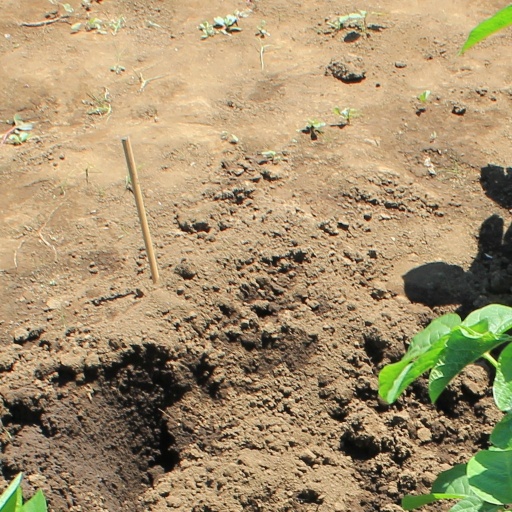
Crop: soybean